Hiranandani Gardens, Mumbai

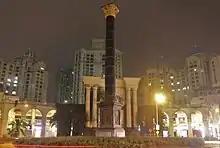
Front view of Galleria shopping complex.

In the 1990s, Hiranandani group constructed Galleria shopping complex in the township. This shopping complex "epitomises" the Galleria Vittorio Emanuele II in Milan.